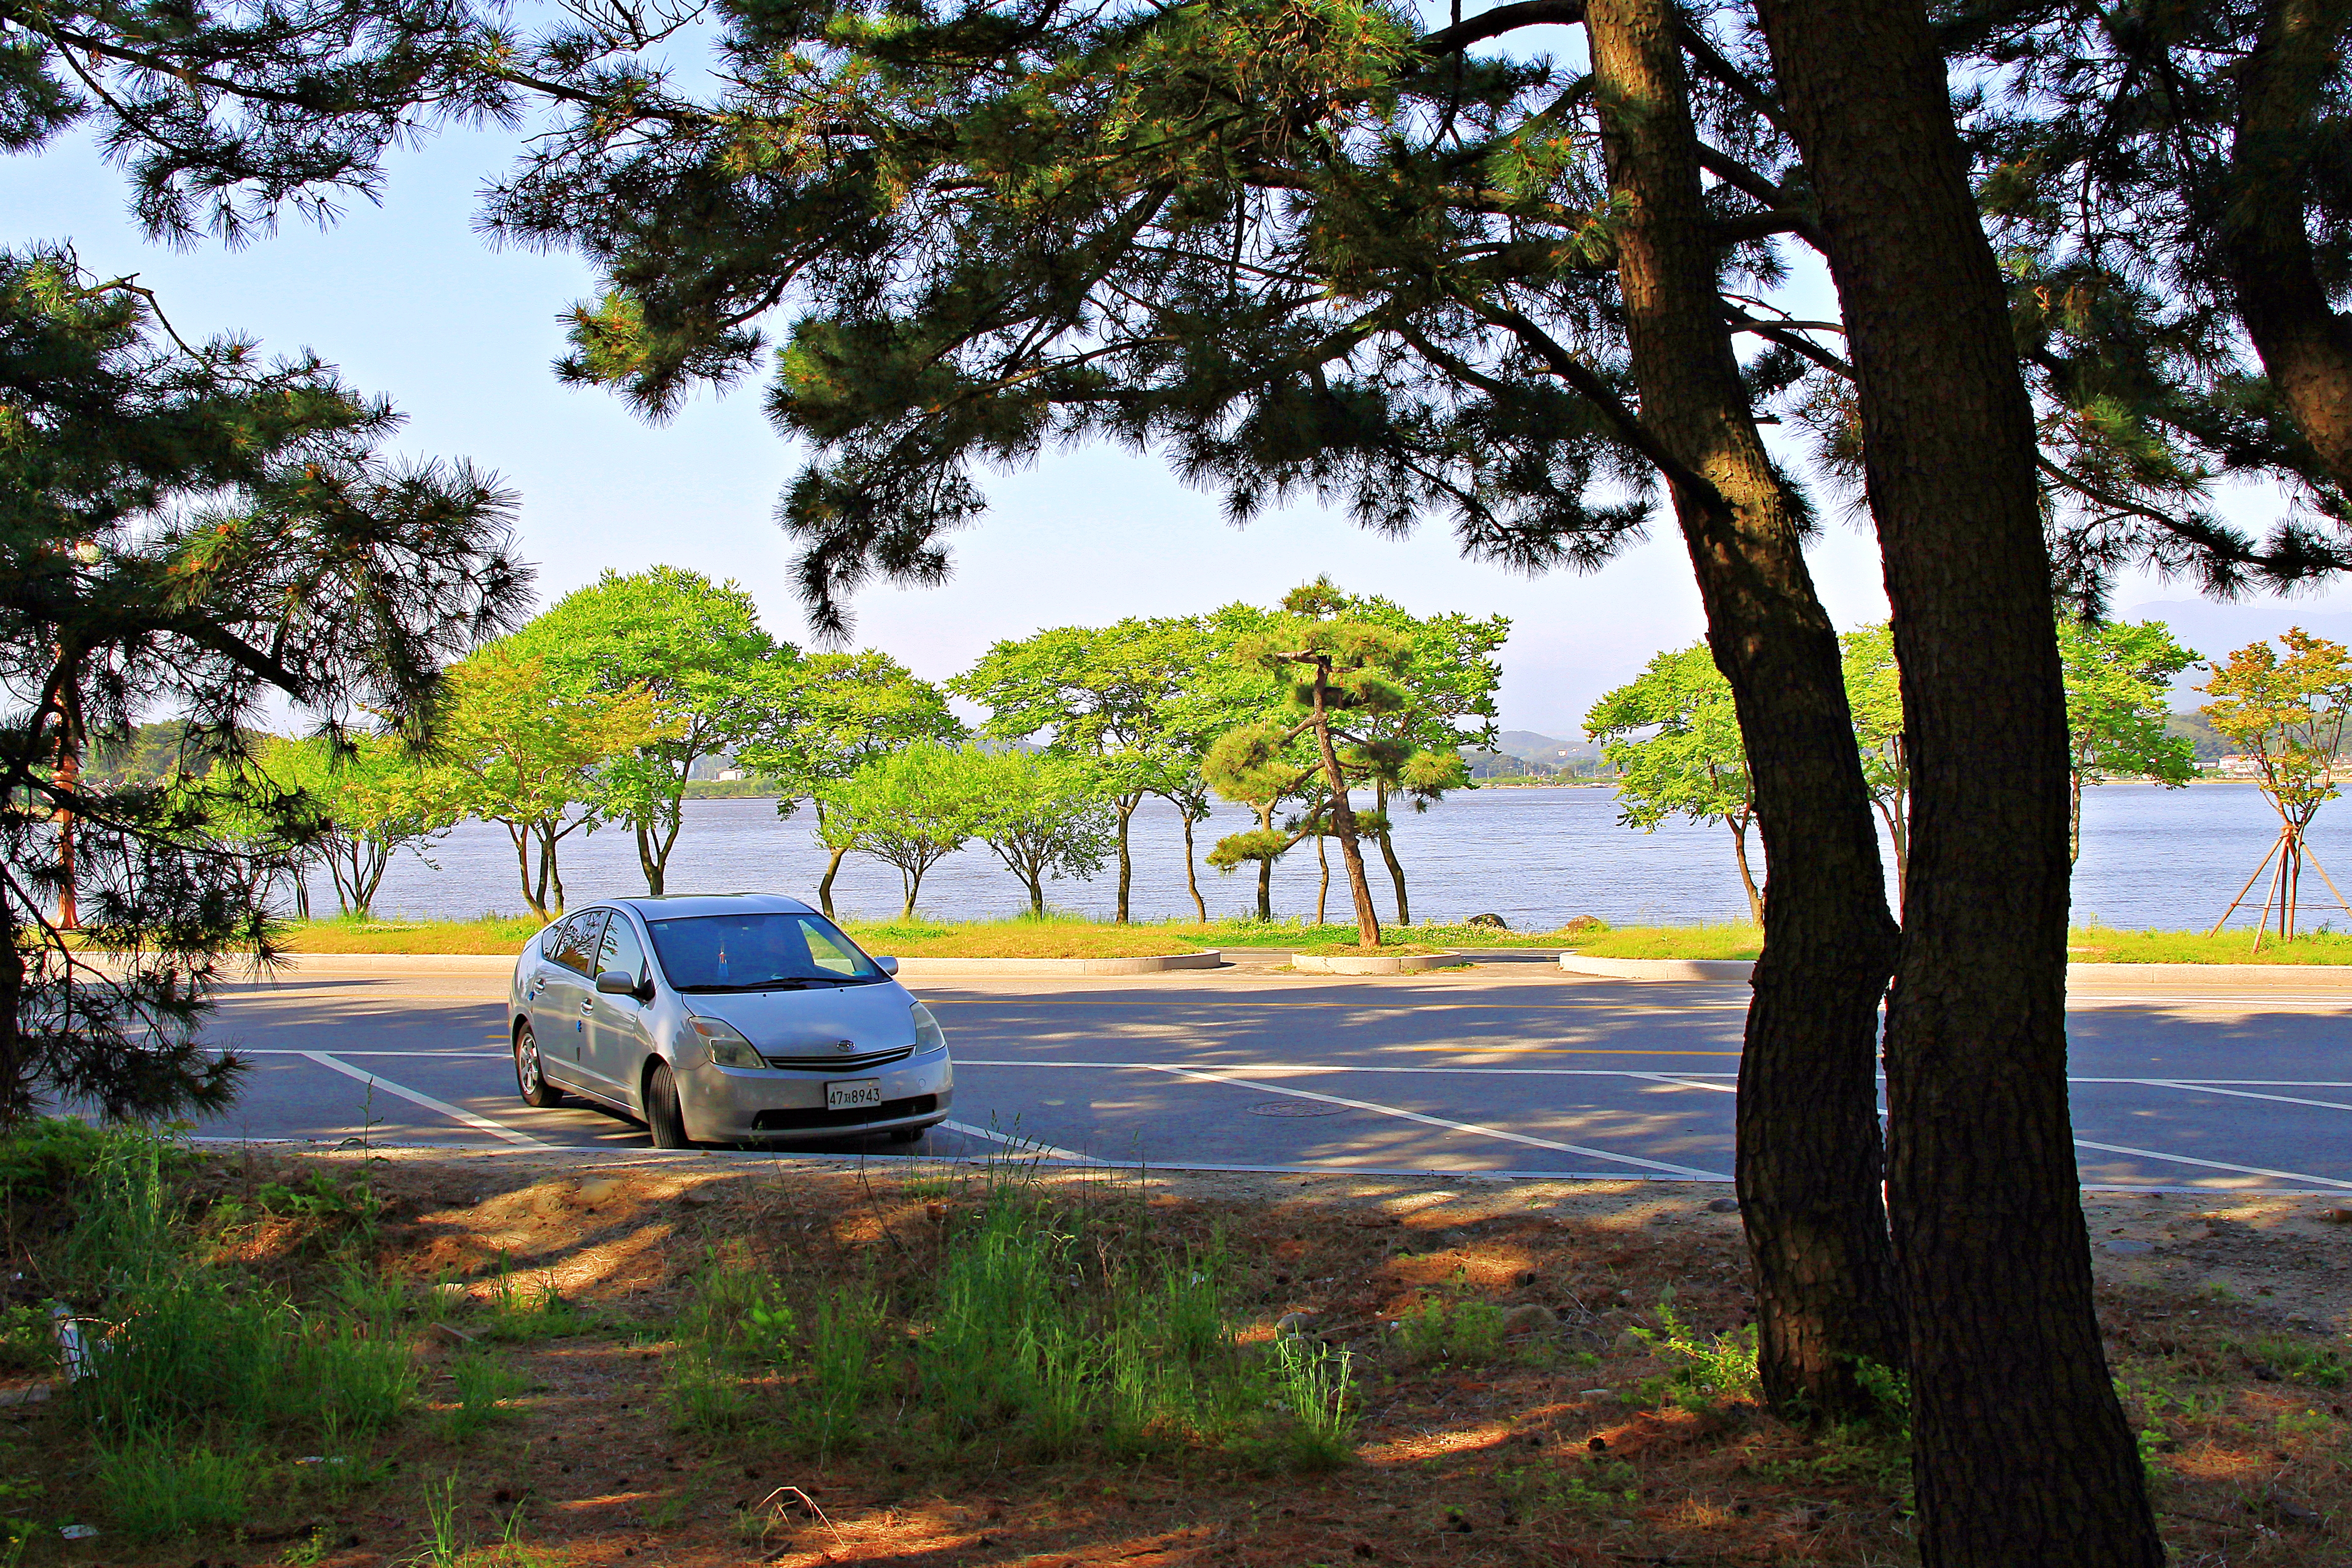
korea, east sea, Lake of Kyungpo, prius, tree, vehicle, car, leaf, woody plant, plant, road, landscape, compact car, tourism, subcompact car, park, mid size car, leisure, autumn, shade, state park